Polar aviation

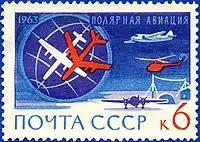
USSR 1963 postage stamp devoted to the Soviet polar aviation

Polar aviation refers to aviation in the polar regions of the Earth. Specifically, one may speak of Arctic aviation and Antarctic aviation in the Arctic and Antarctic respectively.